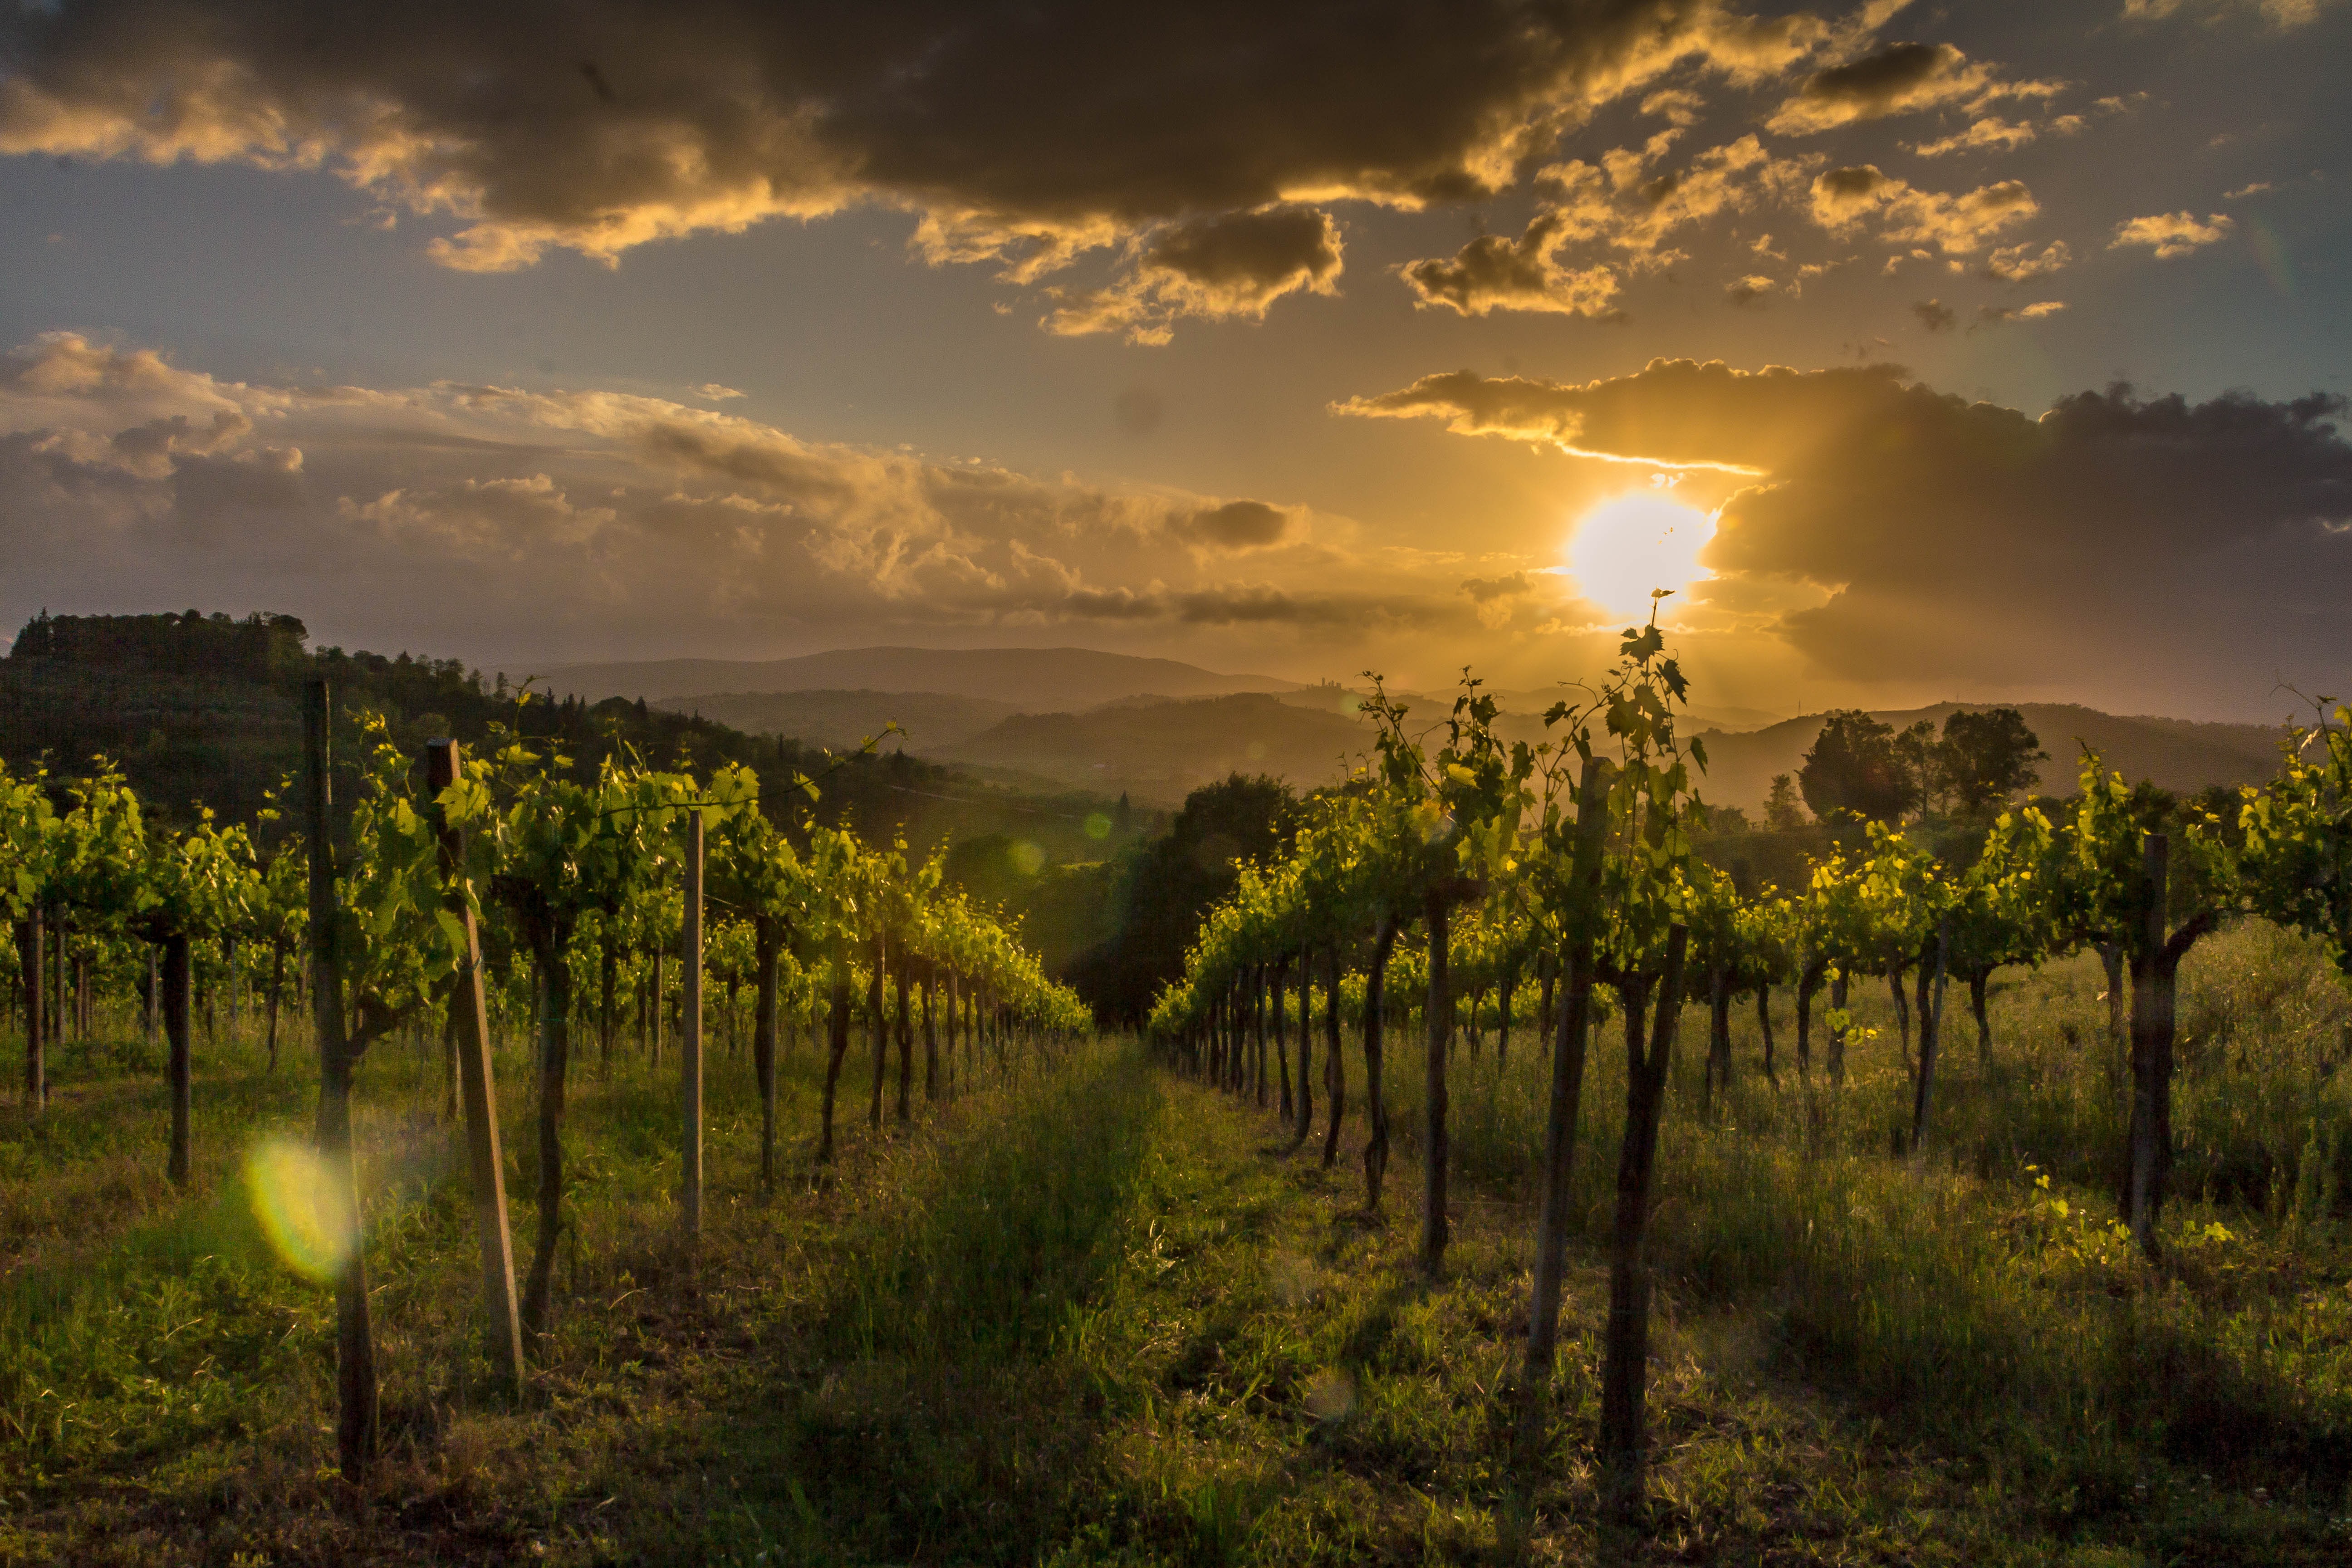
landscape, tree, nature, cloud, sky, sunrise, sunset, vineyard, field, sunlight, morning, hill, dawn, dusk, evening, reflection, autumn, holiday, italy, tuscany, agriculture, evening sun, rural area, atmospheric phenomenon